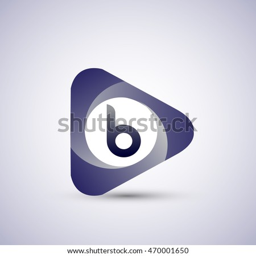
letter logo in the triangle shape , font icon , design template elements for your application or company identity .